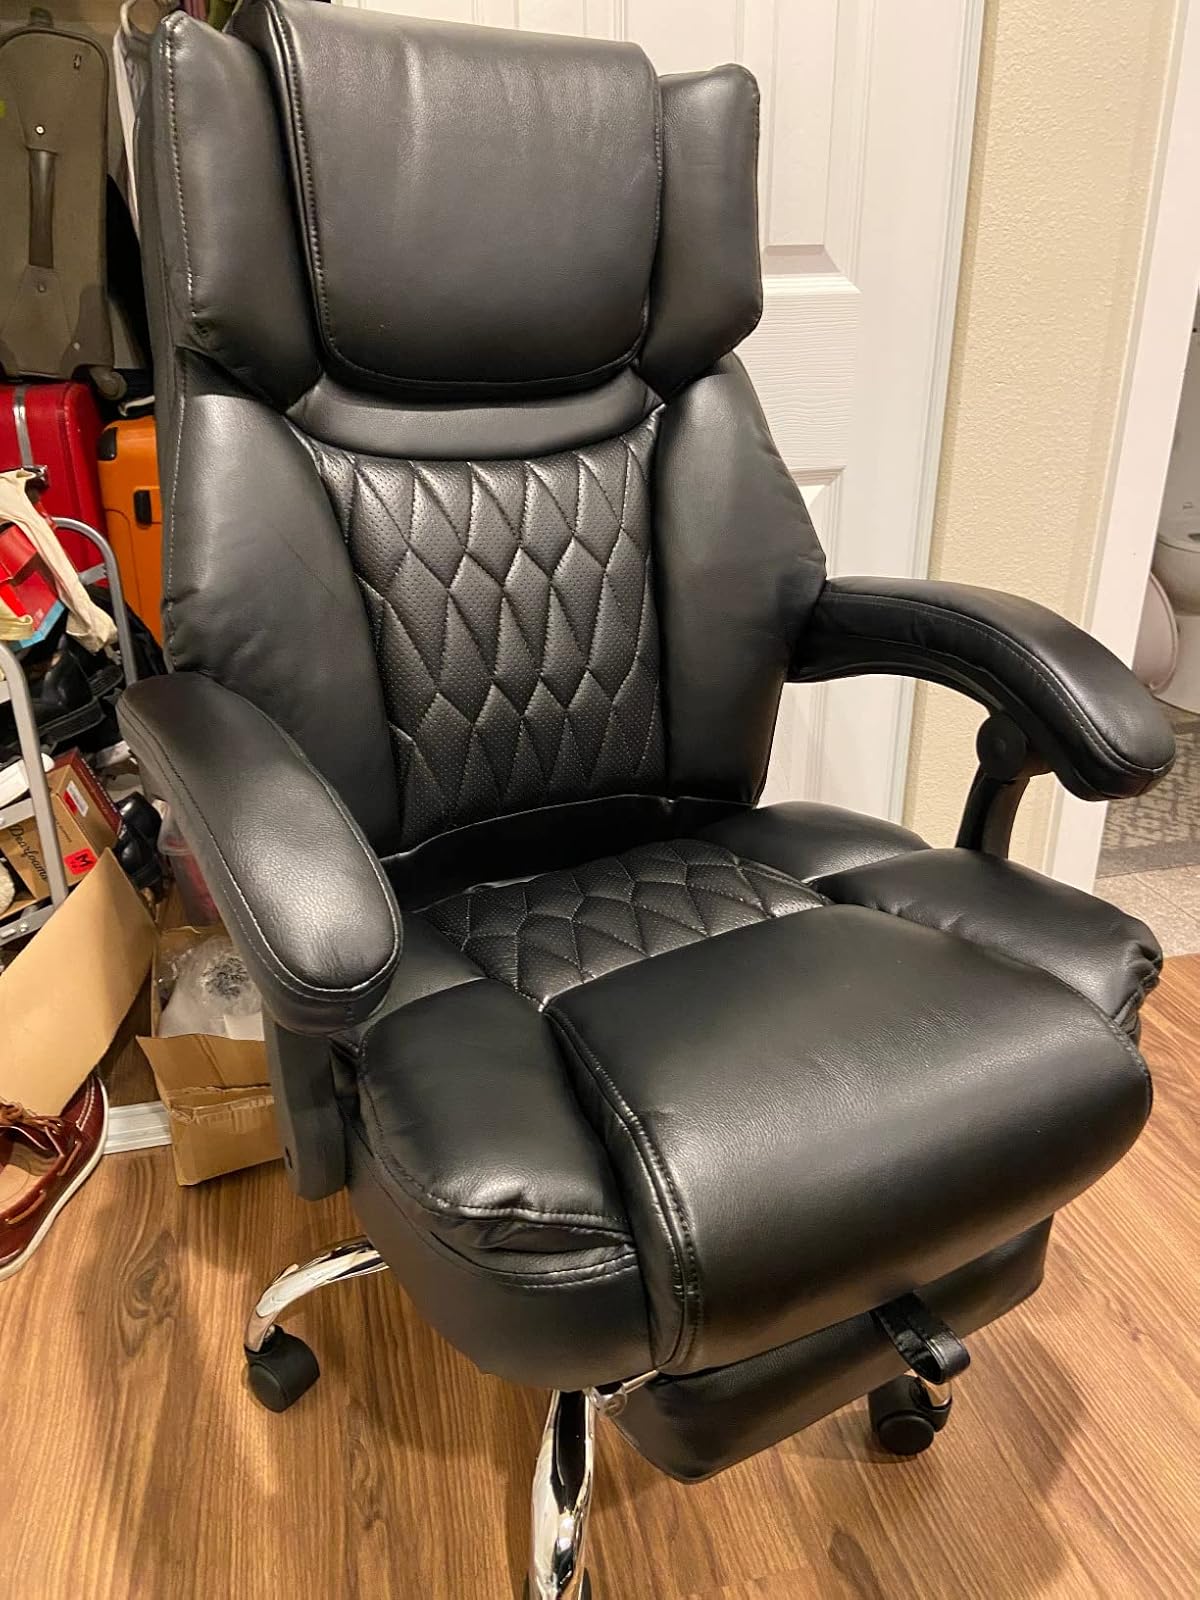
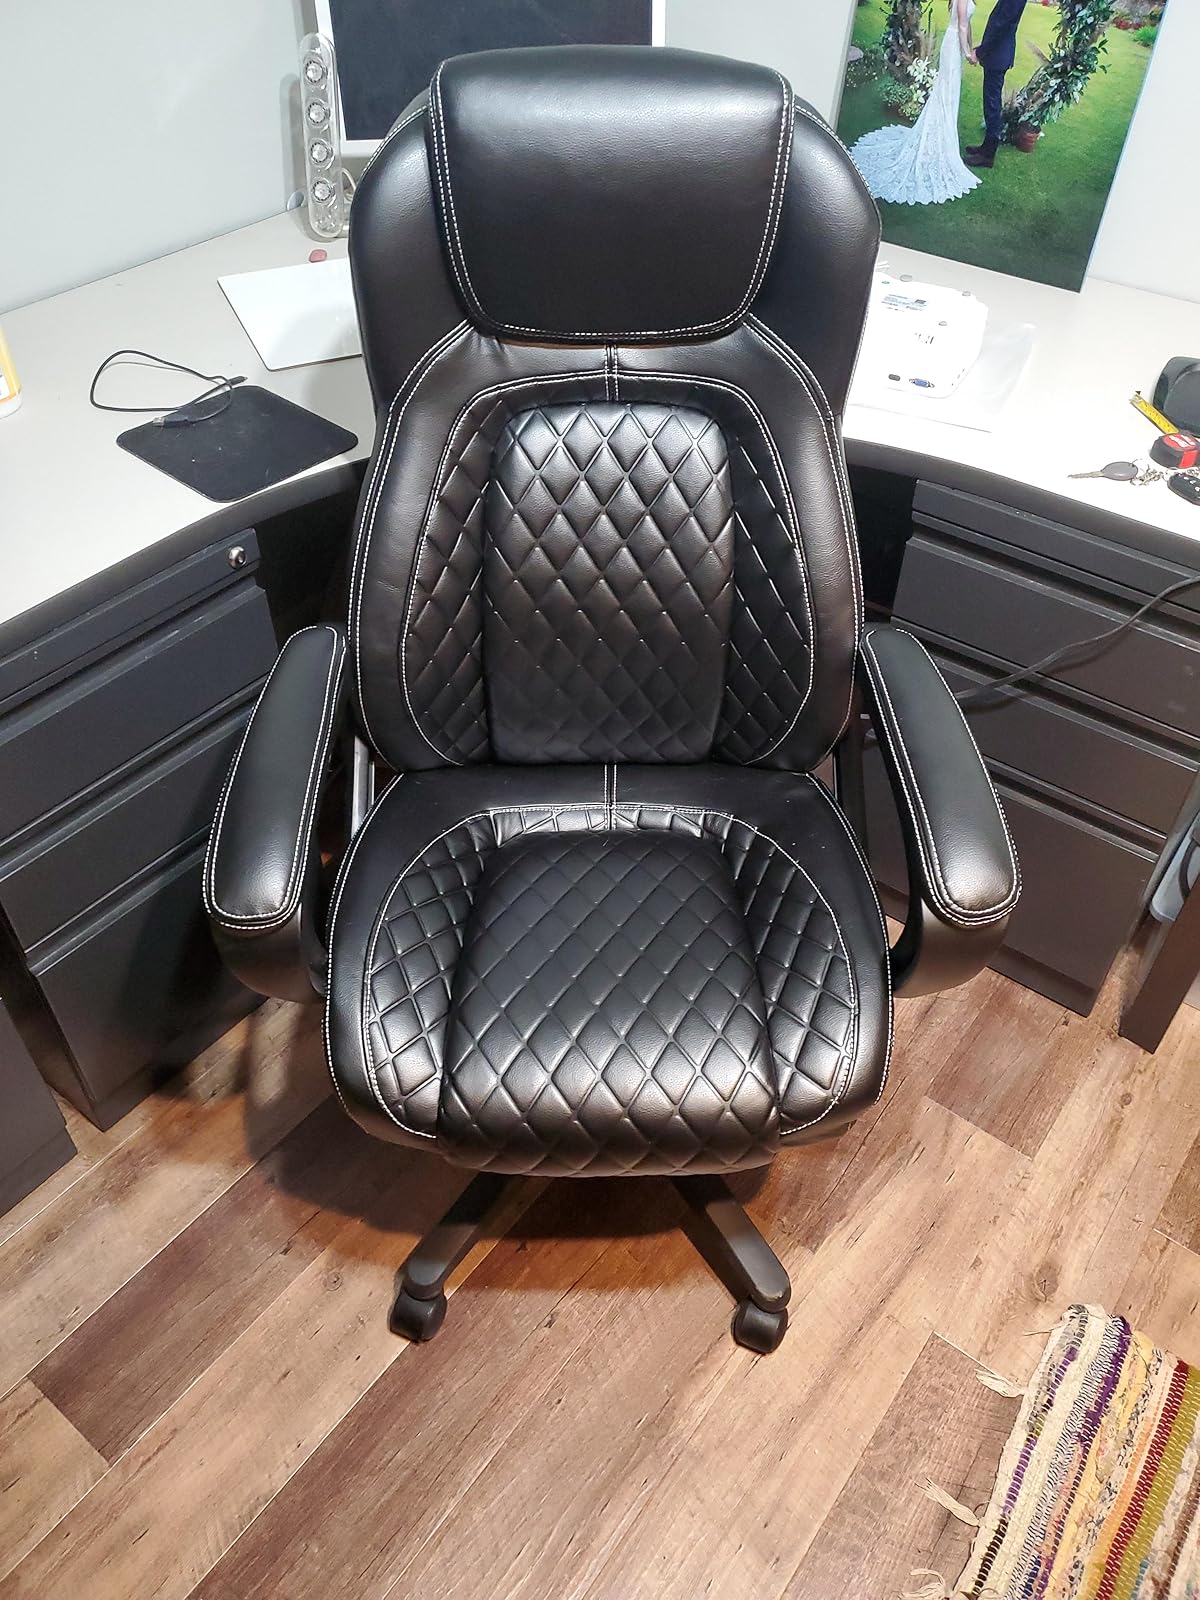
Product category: items_chair
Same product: no